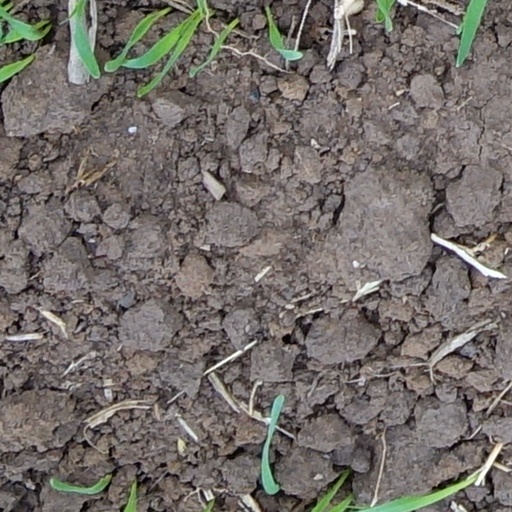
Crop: wheat